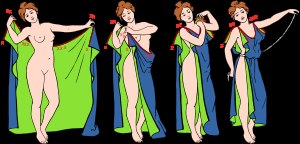
Chiton / Dorisk
Princippet i en dorisk chiton.
Chiton var hos grækerne i den klassiske oldtid betegnelsen for den underklædning, som hos mænd og kvinder blev båret inderst på legemet og tillige var hjemmedragten. Den vekslede gennem tiden både i form og stof.